West Yorkshire Metro

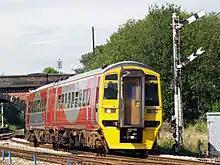
Northern Rail Metro liveried 158906 at Castleton in July 2007

Suburban services within West Yorkshire and the surrounding areas, part funded by Metro, were advertised under the MetroTrain brand. In the 1990s, some Class 141, 144, 155, 158, 308, 321 and 333s were painted in Metro livery. The Class 333 was painted in Metro livery when built. All apart from the 333s were later repainted in Northern Rail livery. Some of the 144s and 155s were originally purchased by the WYPTE but were later sold to Porterbrook. Metro retained ownership of the 158 and 321s which were leased to the Northern franchise holder.